Destruction of cultural heritage during the Israeli invasion of Lebanon

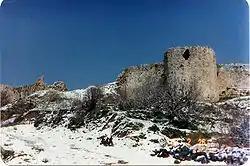
A stone tower and wall on top of a snow-covered slope.

On 17 October the International Council on Monuments and Sites (ICOMOS) issued a statement on the loss of life caused by conflict in the region and the damage to cultural heritage. UNESCO held an emergency session the following month where it granted 'enhanced protection' to 34 sites in Lebanon, making financial resources available to aid their preservation. According to NBC News "Israel said that it only targets Hezbollah, but accuses the group of embedding itself in and near civilian infrastructure, including heritage sites".